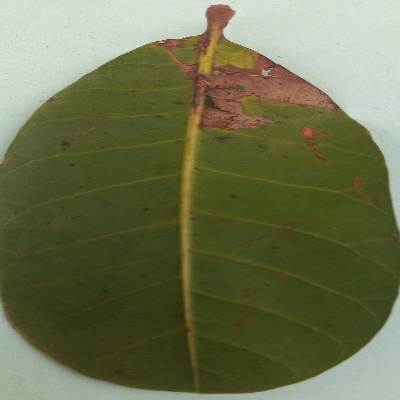
Crop: Cashew
Condition: anthracnose